Rhodes Memorial

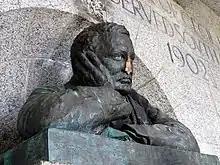
The defaced bust in 2015 - note the missing nose.

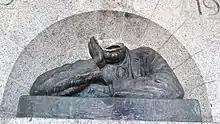
The decapitated bust in July 2020.

In September 2015, the bronze bust of Rhodes at the memorial was vandalised. The nose was cut off and the memorial was daubed with graffiti accusing Rhodes of being a "Racist, thief, [and] murderer." It appeared that the vandals had attempted to cut off the whole head. The nose was later restored by a local artist and historian. In July 2020, the bust was decapitated. The head was recovered nearby and reattached on Heritage Day later that year.